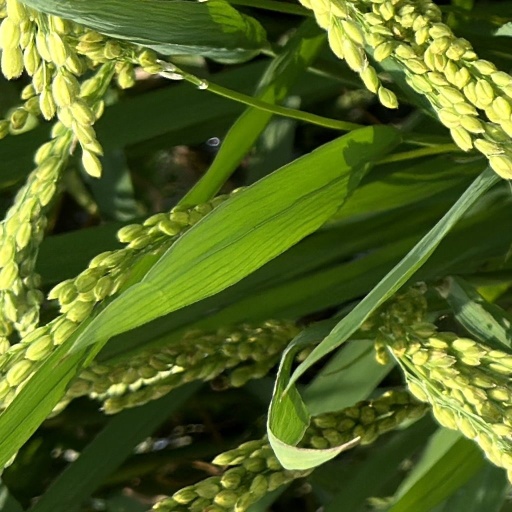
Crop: rice